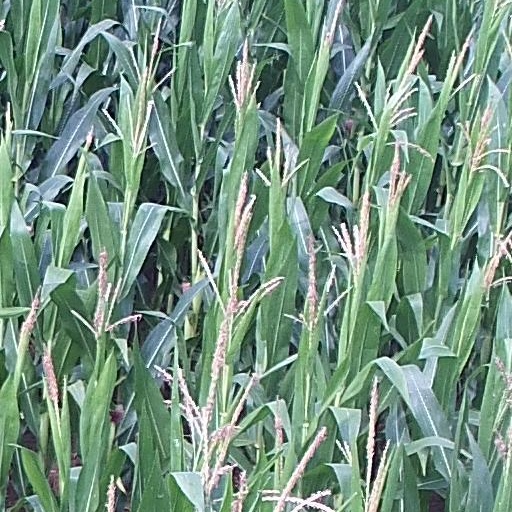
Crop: maize; corn